Hubble's law

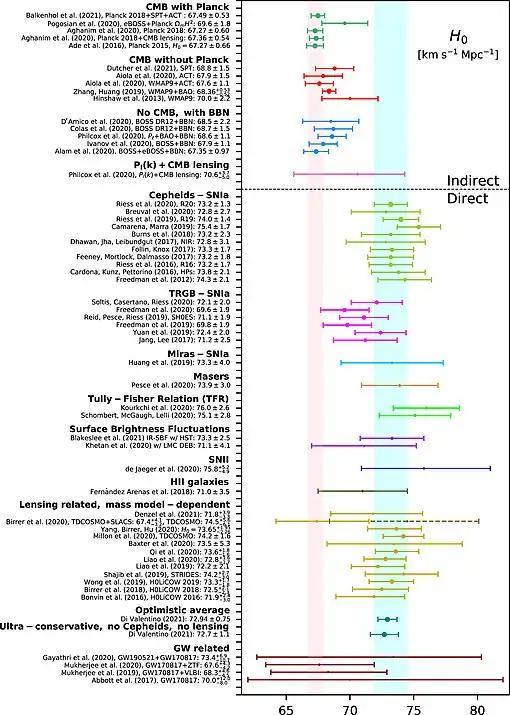
The landscape of H0 measurements around 2021, with the 2018 results from CMB measurements highlighted in pink and 2020 distance ladder values highlighted in cyan.

Since 2013, extensive checks for possible systematic errors and improvements in reproducibility have been undertaken.